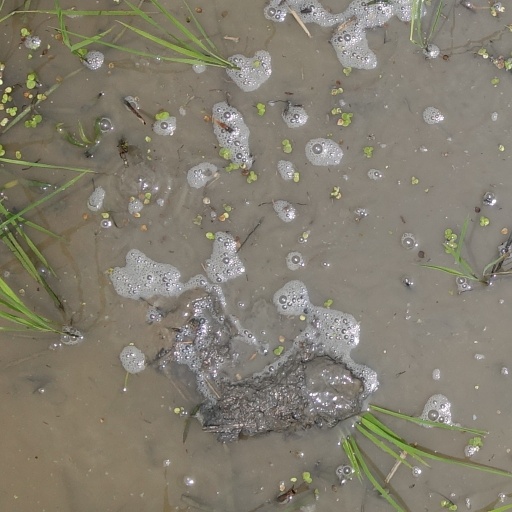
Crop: rice